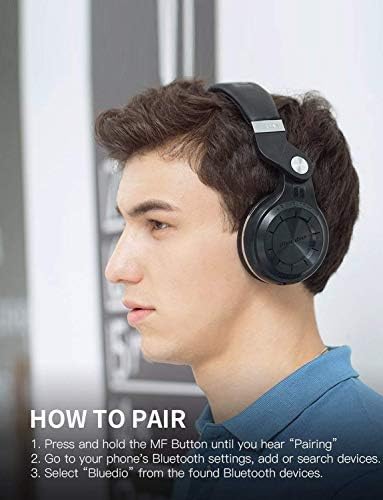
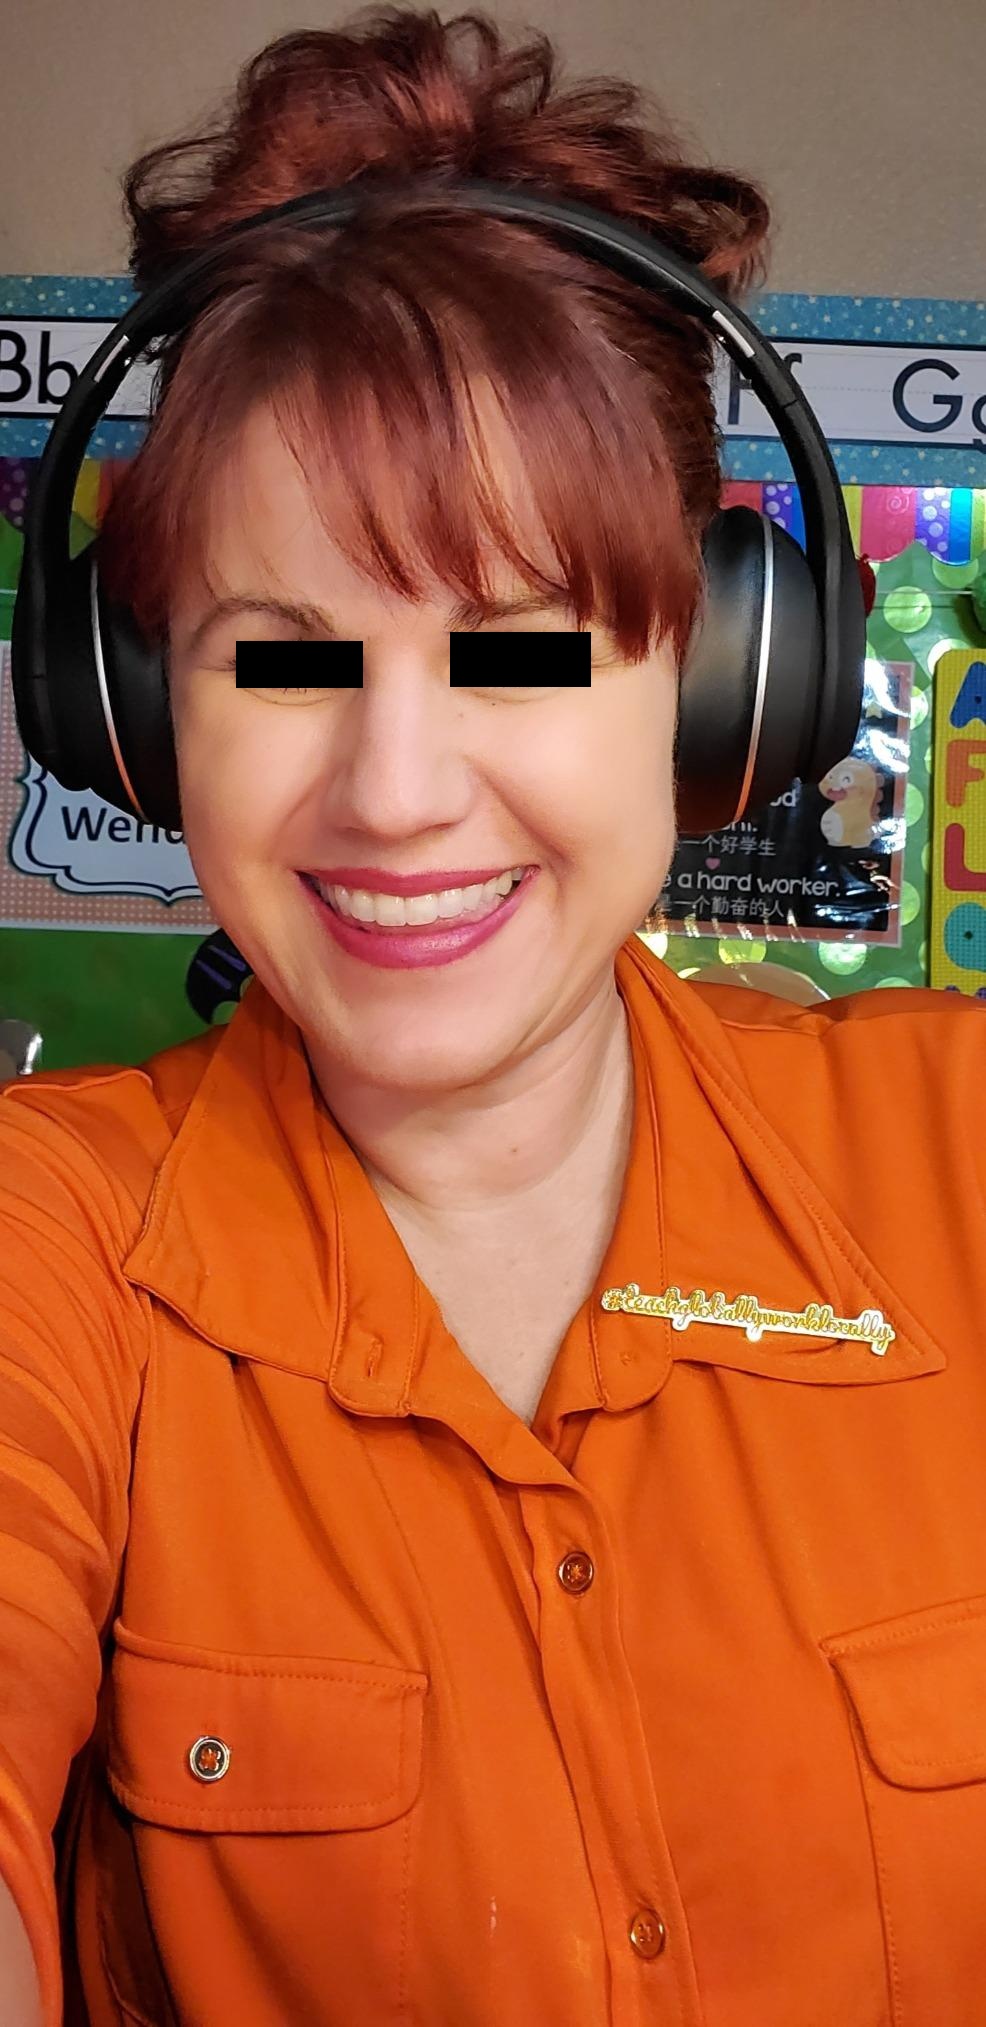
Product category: headphones
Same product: no